Decline of ancient Egyptian religion

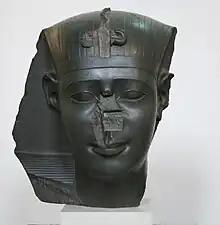
Nectanebo I, the founder of the 30th Dynasty

The establishment of the Twenty-sixth Dynasty of Egypt in 664 BC is traditionally considered to mark the beginning of the Egyptian Late Period. This era, lasting from 664 BC to 332 BC (the deposition of the final native pharaoh, Nectanebo II), apparently consisted of somewhat of a renewal of Egyptian culture, nationalism, and religion. Though Egypt experienced two separate invasions by the Achaemenid Empire, Persian rulers such as Cambyses II and Darius I respected Egyptian culture and religion and made no attempts to suppress it. Though Herodotus describes the Persian rule of Egypt as tyrannical and oppressive, and this is partly supported by the conscription of Egyptians into the Persian army and some slavery by the Persian upper classes, religious practices specifically did not suffer. Egyptian admiral Wedjahor-Resne, serving under Cambyses, records in his autobiography that Cambyses respected tradition and observance of religious customs in Egypt. When Cambyses placed a garrison of troops nearby the Temple of Neith at Sais, Wedjahor-Resne convinced the king to move them, as their presence may have been viewed as sacrilegious by the gods.